Scaffolding (bioinformatics)

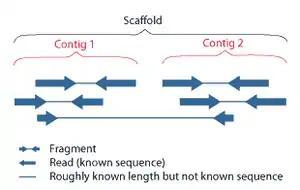
This is an example of a scaffold.

Scaffolding is a technique used in bioinformatics. It is defined as follows: